Marjorie Finlay

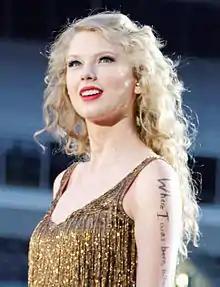
Finlay's granddaughter, Taylor Swift, on her Speak Now World Tour in 2011. Swift has credited Finlay for inspiring her to pursue a music career.

In the 1960s, the Finlay family moved to Singapore for Robert's work, and lived there for a few years. In November 1968, Marjorie performed for five nights as the soprano lead in the opera "The Bartered Bride" (by Czech composer Bedřich Smetana) at the Victoria Theatre in Singapore.